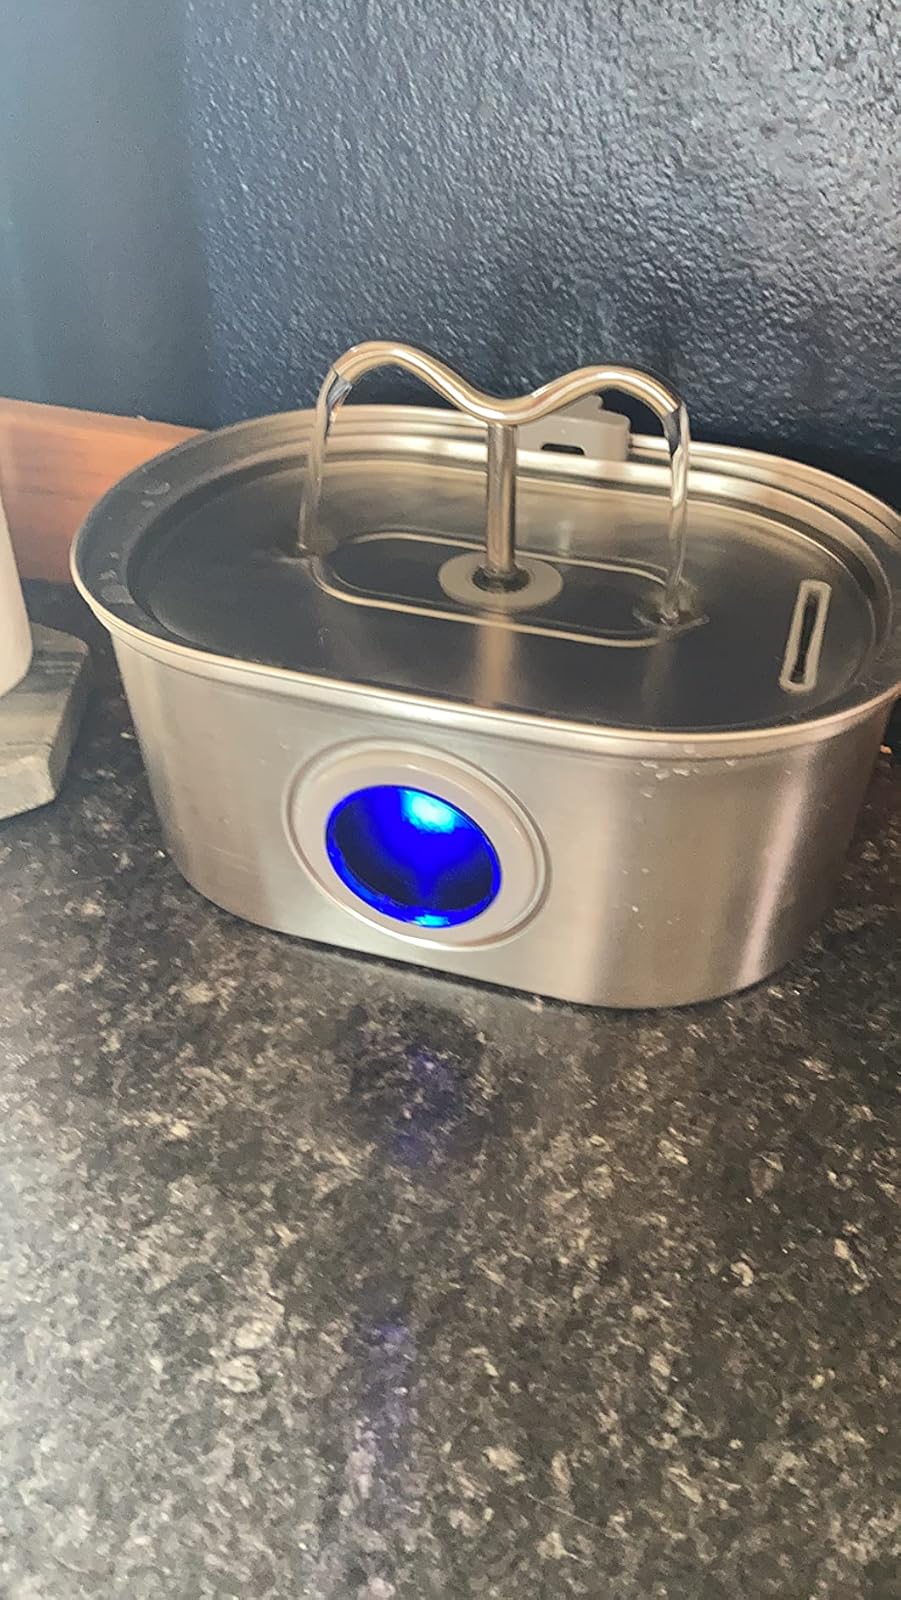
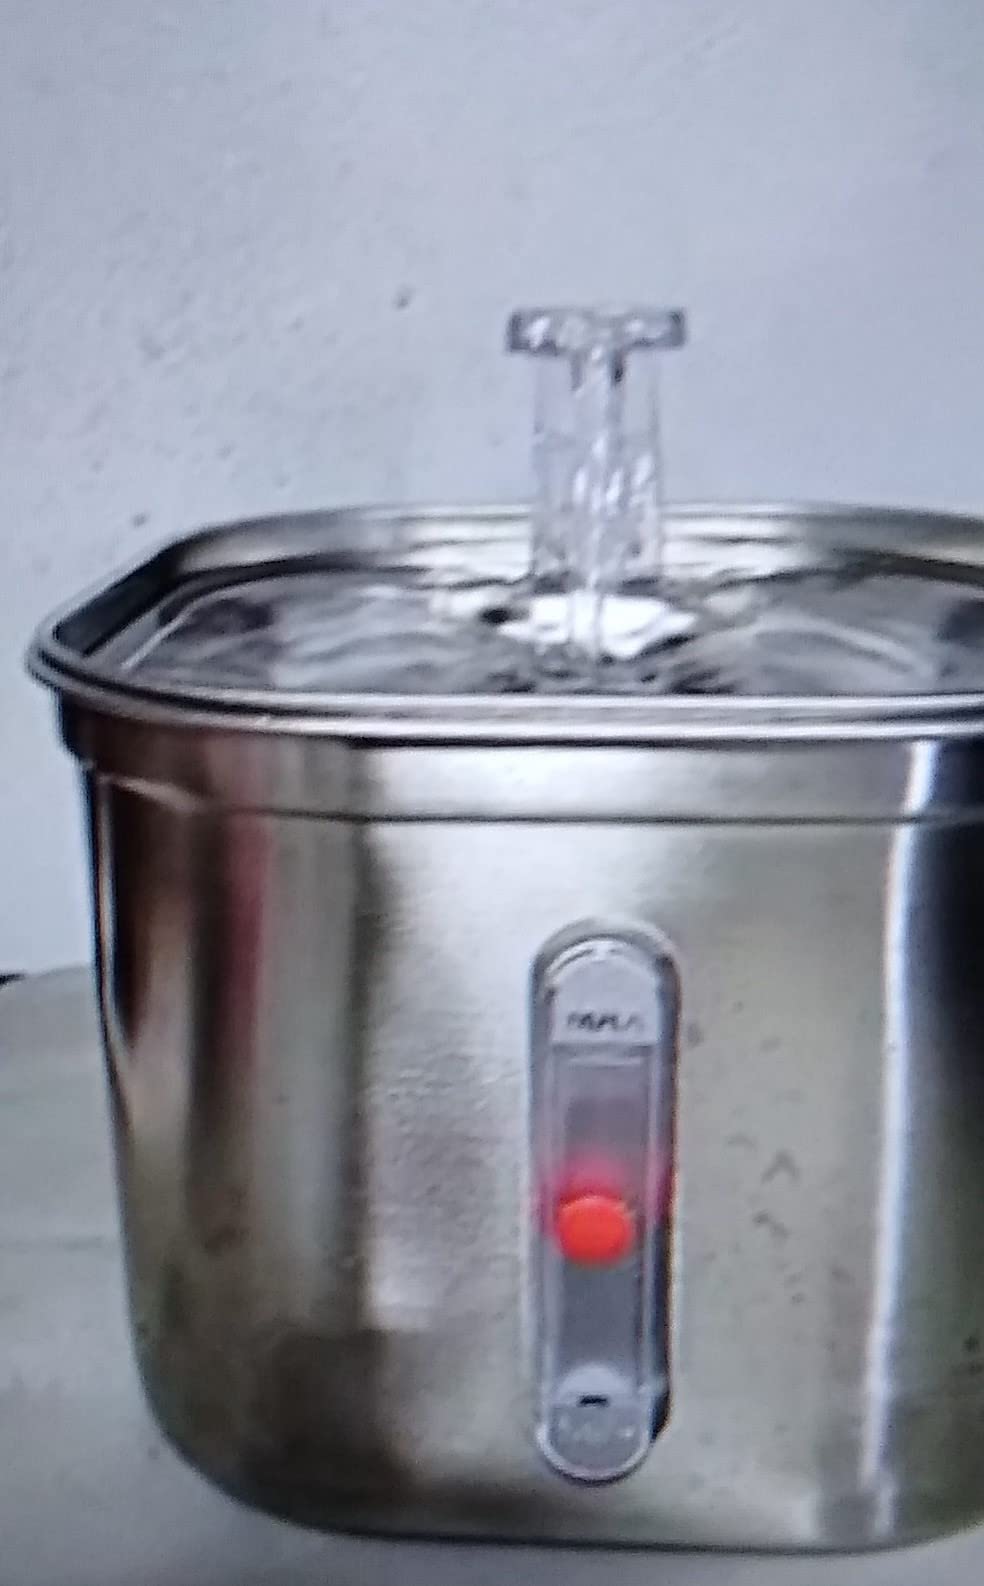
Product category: items_bowl
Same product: no